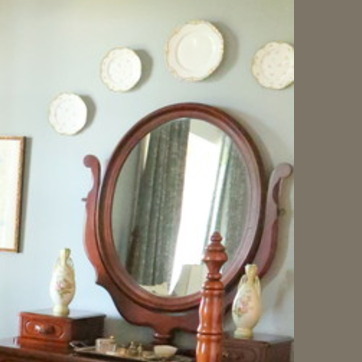
Material: mirror